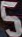
Number: 5